Flight sergeant

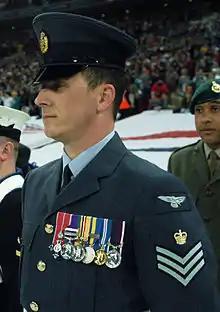
A Royal Air Force flight sergeant

Flight sergeant (commonly abbreviated to Flt Sgt, F/Sgt, FSGT or, currently correctly in the RAF, FS) is a senior non-commissioned rank in the Royal Air Force and several other air forces which have adopted all or part of the RAF rank structure. It is equivalent to a staff sergeant or colour sergeant in the British Army, a colour sergeant in the Royal Marines, and a chief petty officer in the Royal Navy, and has a NATO rank code of OR-7. In the RAF, flight sergeant ranks above chief technician and below warrant officer.